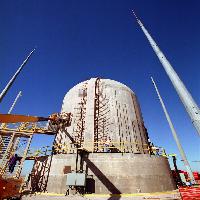
Weather: sun or clear